Neil McNeil (businessman)

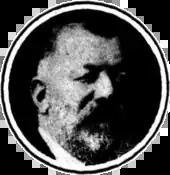
Neil McNeil,

Neil McNeil (30 December 1855 – 8 May 1927) was a prominent Australian businessman who was significant in the development of railways across Australia along with Western Australia's timber industry.